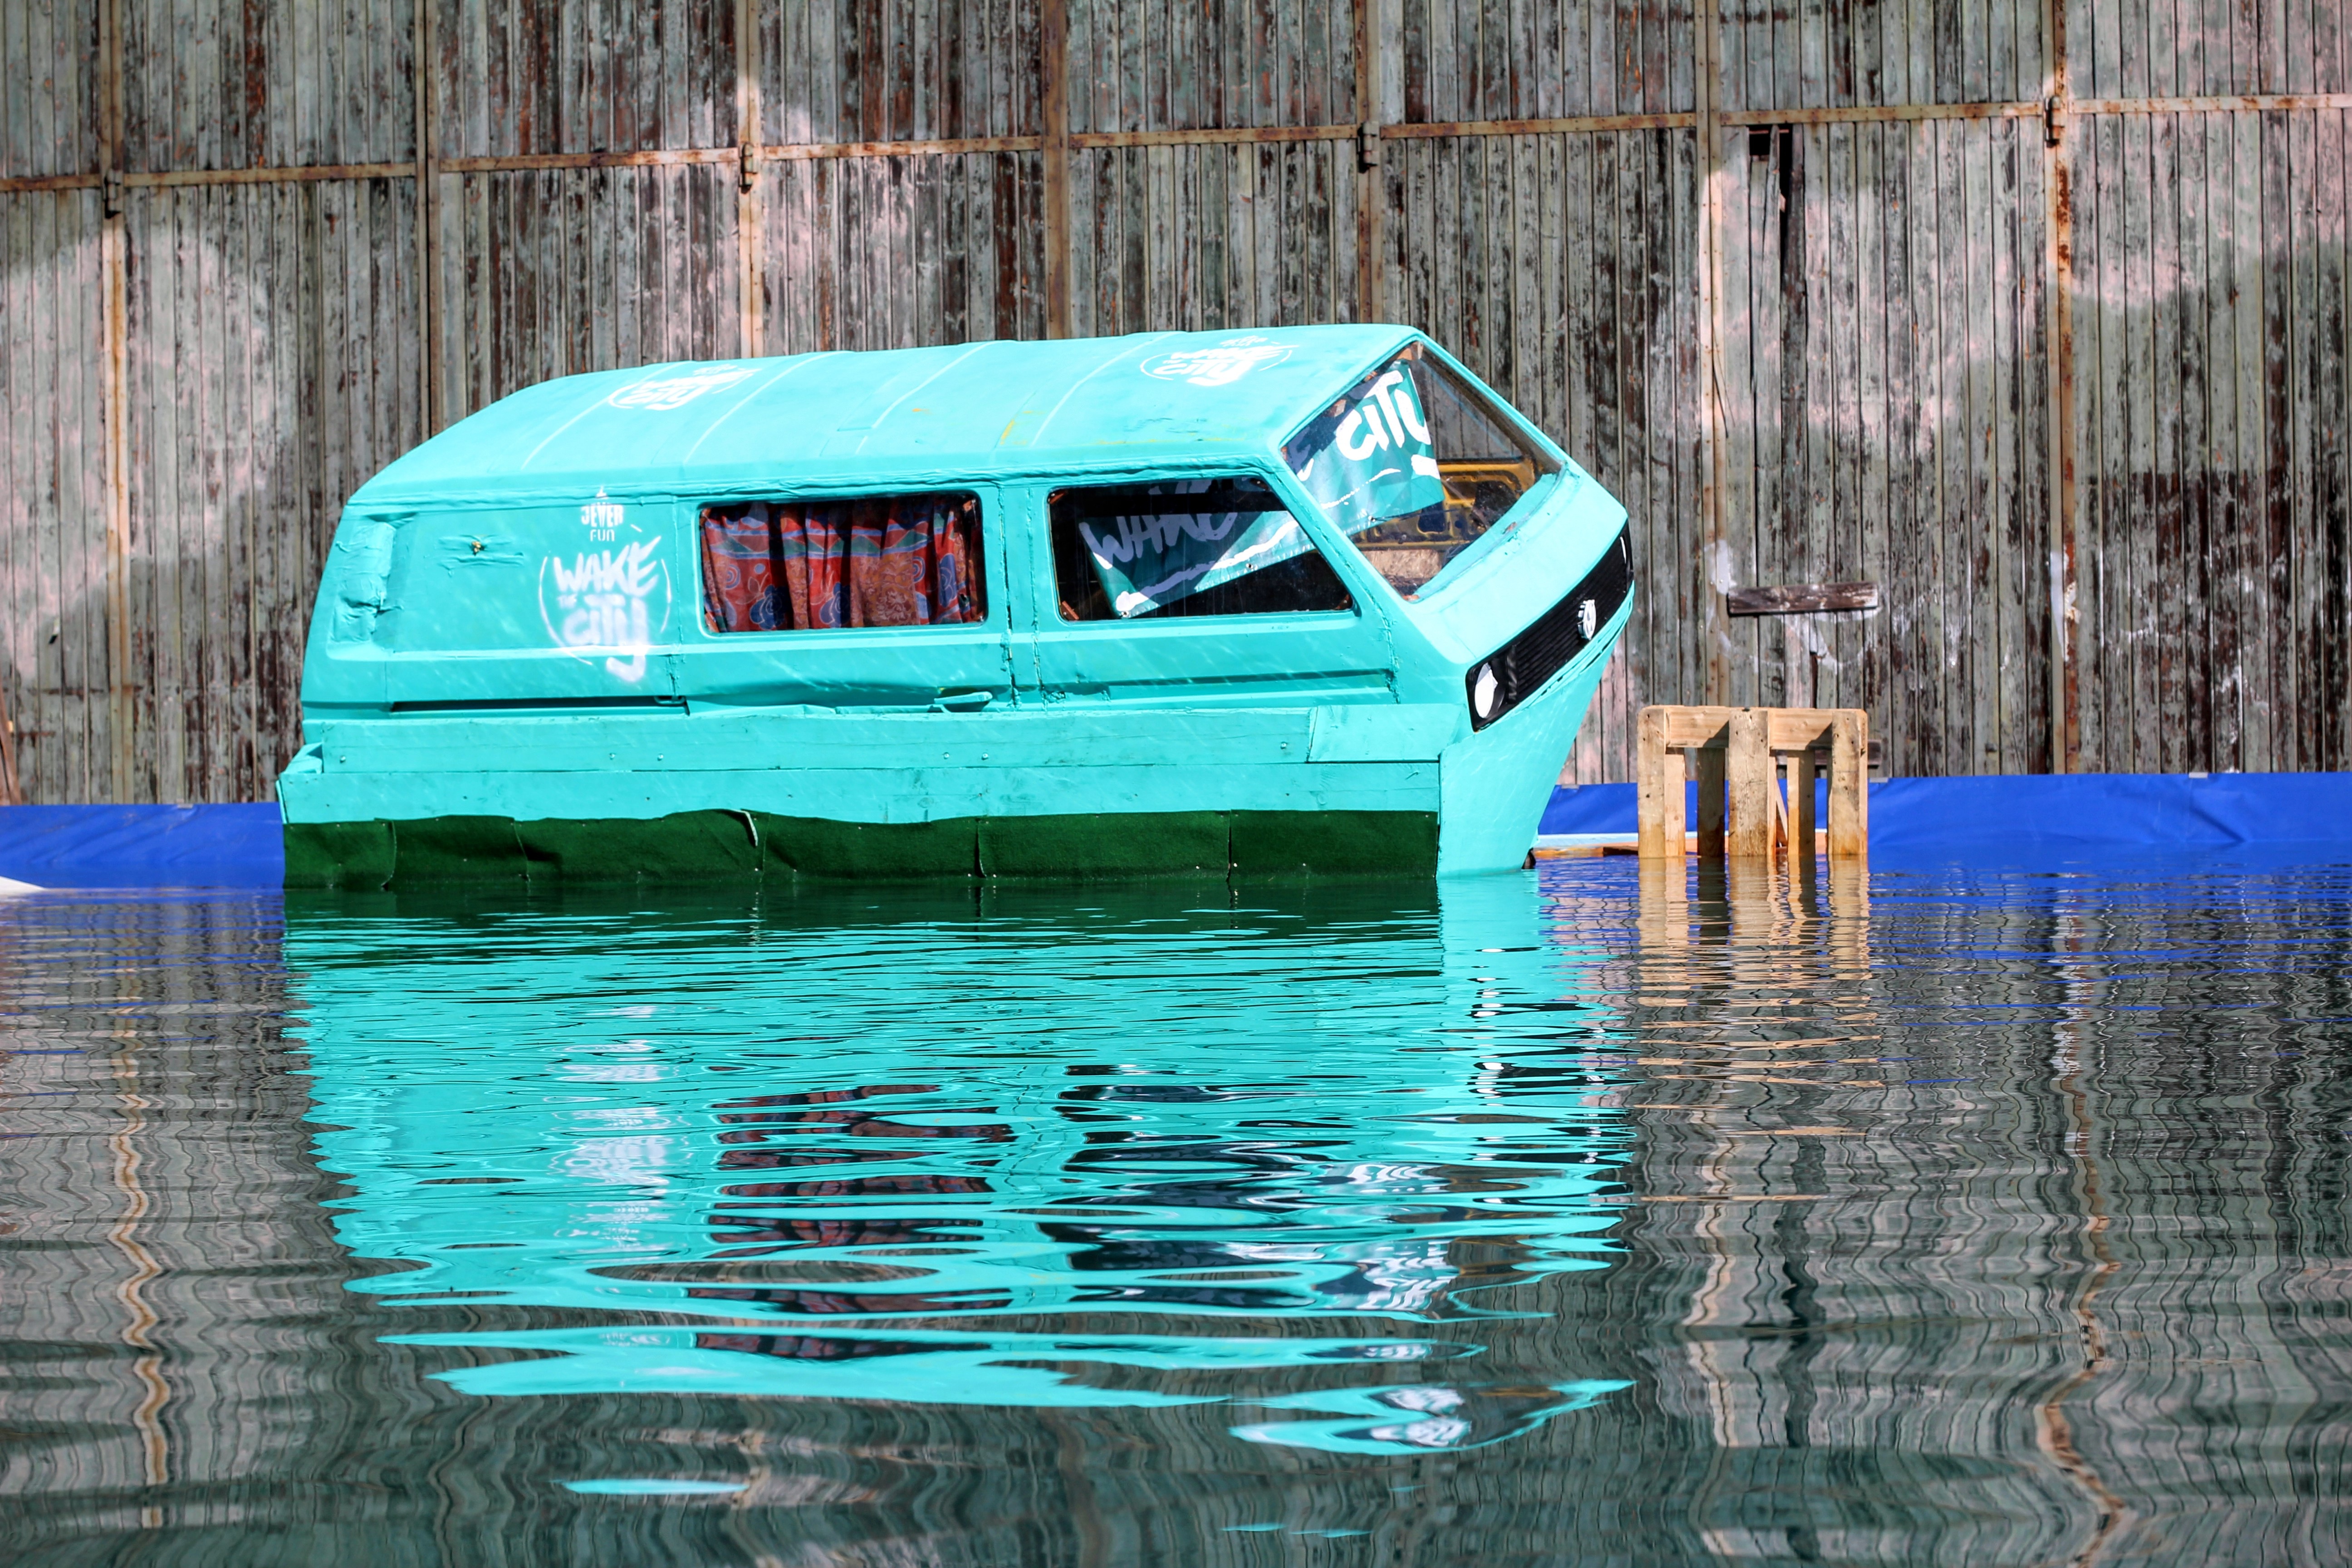
sea, water, dock, boat, vw, volkswagen, reflection, vehicle, swimming pool, waterway, automotive, under, watercraft, volkswagen vw, watercraft rowing